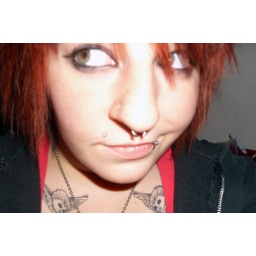
the night I got drunk and had rob pierce my septum on a kitchen floor in southside